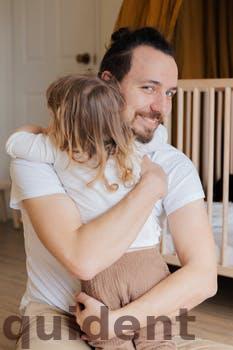
Label: Watermark